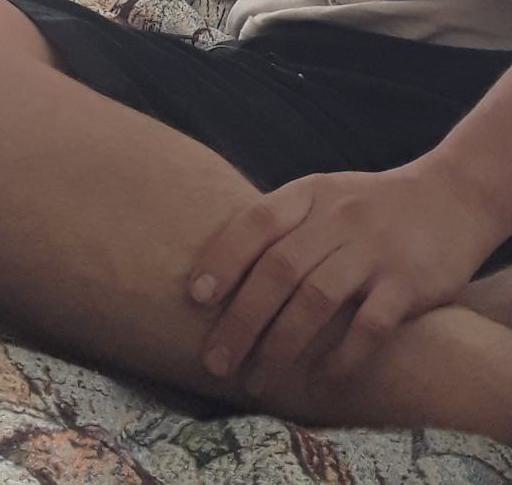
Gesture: no_gesture